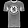
Label: T - shirt / top